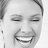
Emotion: happy